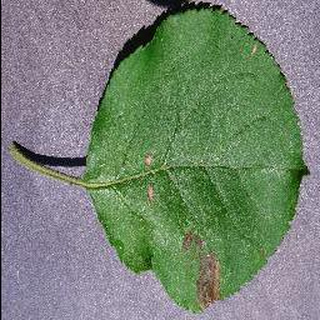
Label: apple_black_rot